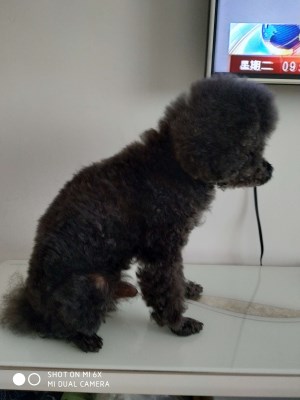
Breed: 7449-n000128-teddy